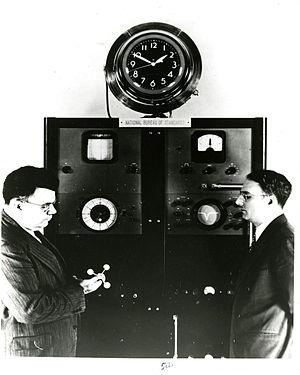
La chronométrie est la discipline qui s'occupe de la mesure exacte du temps.